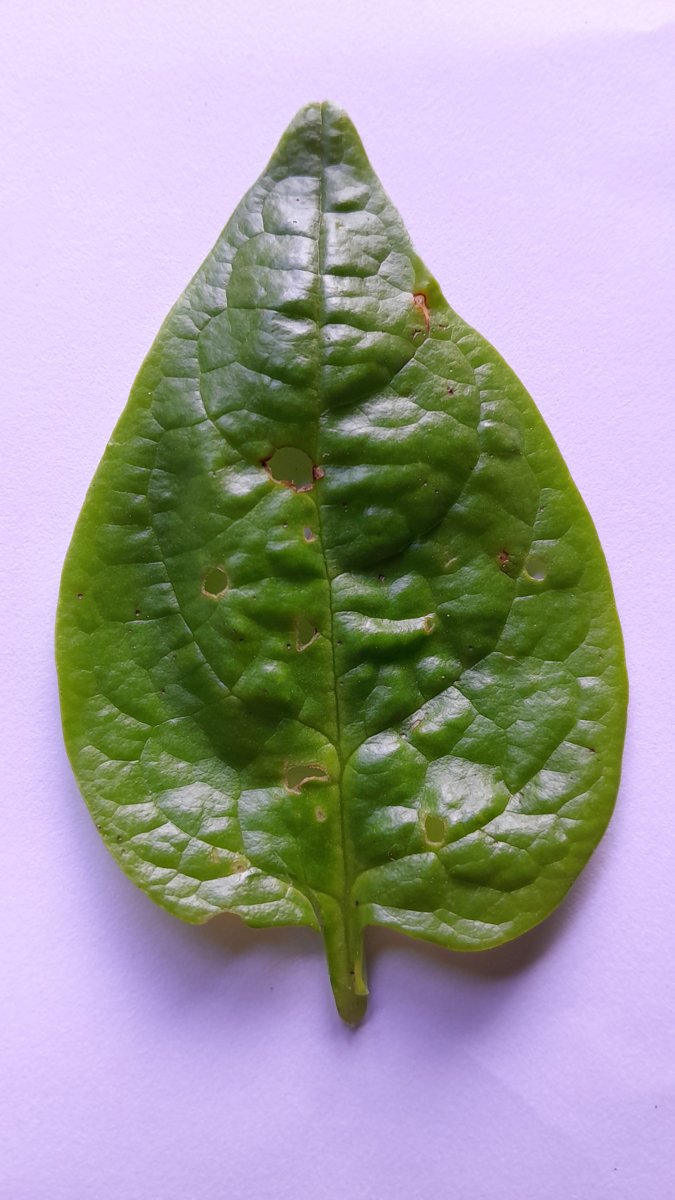
Label: Pest-Damage